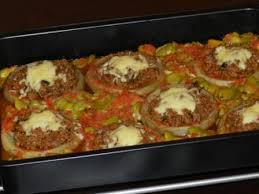
Yemek: enginar